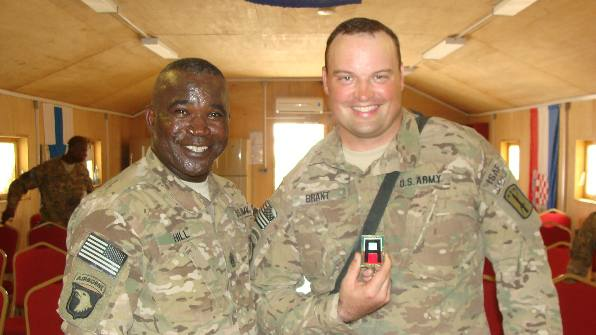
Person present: Yes